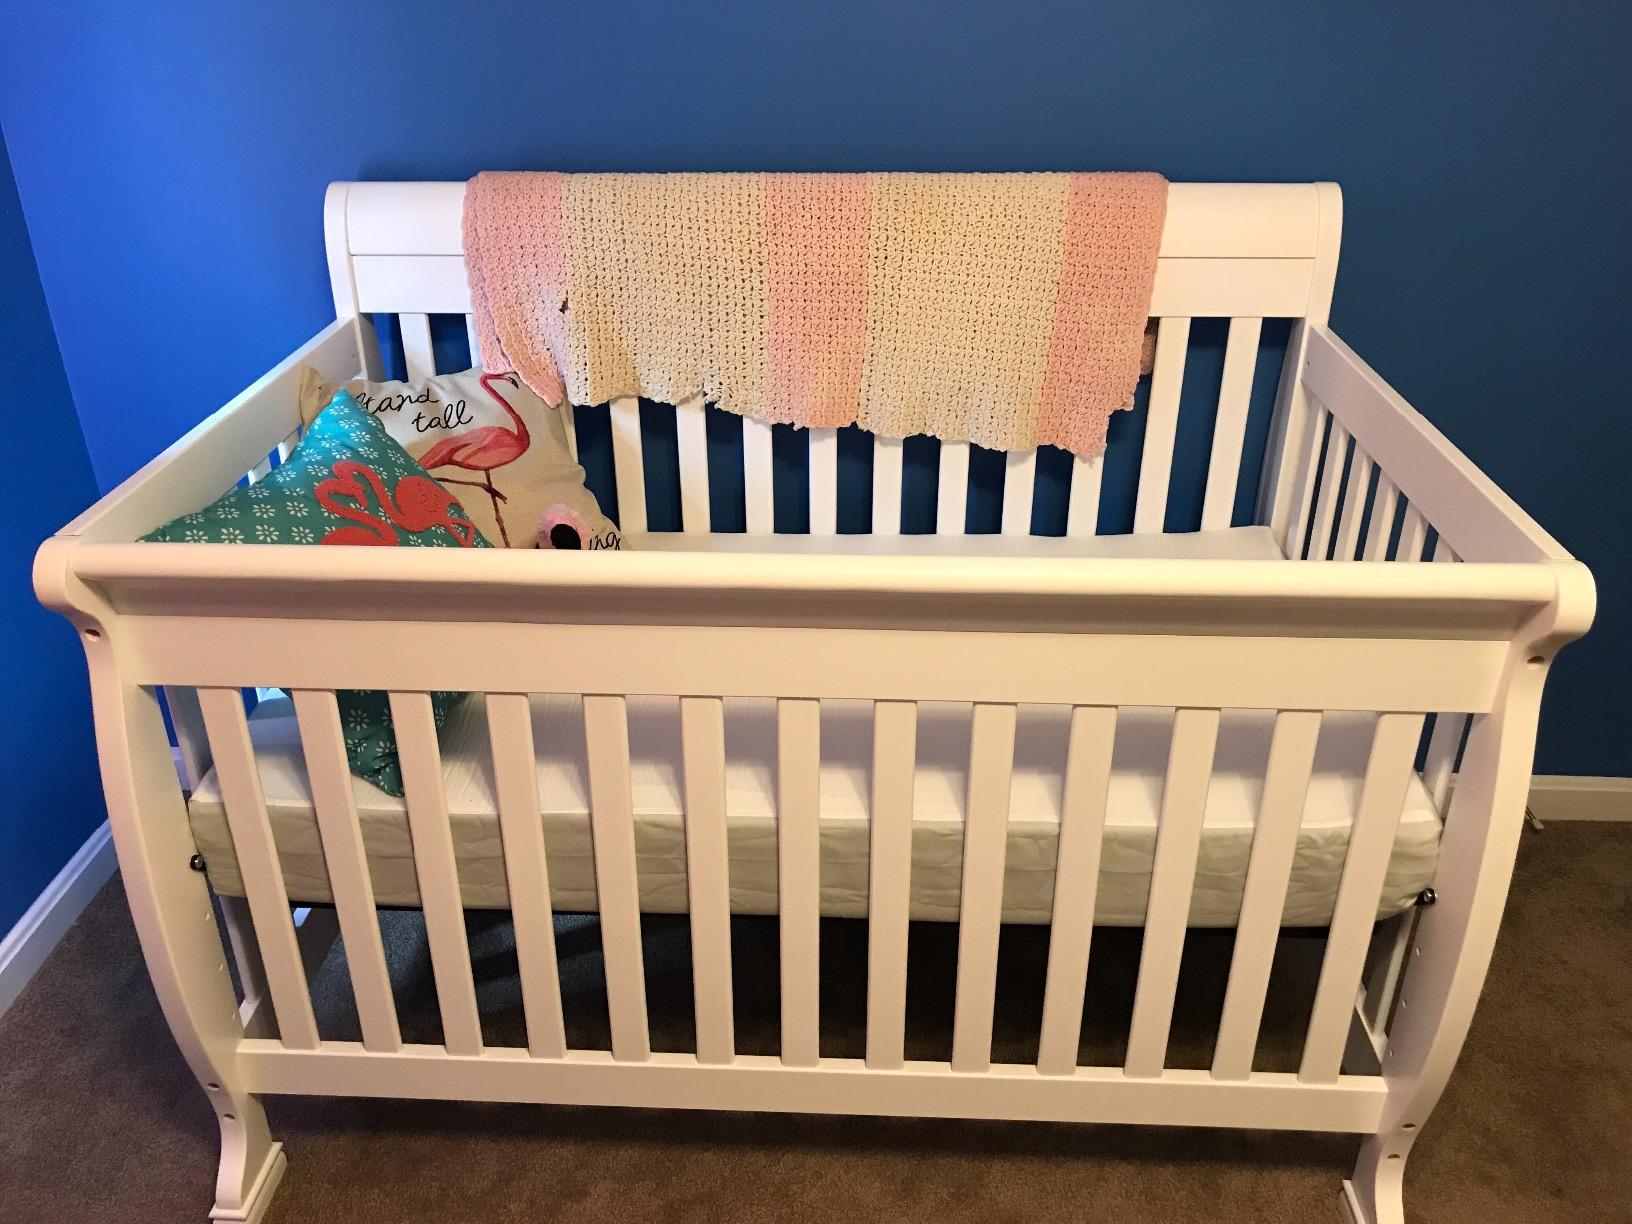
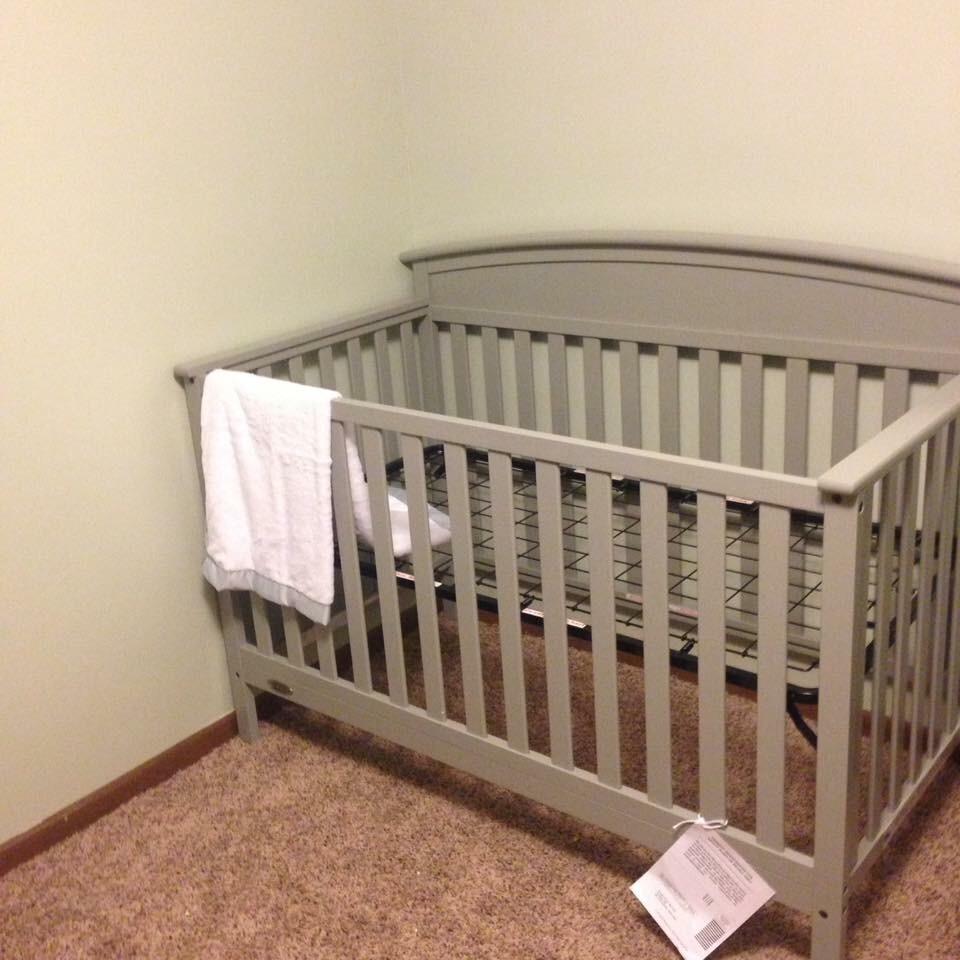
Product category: products_crib
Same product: no